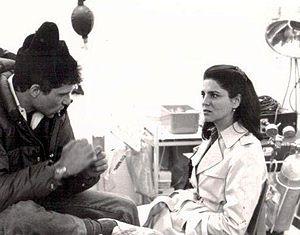
Yona Elian-Keshet est une actrice de théâtre, de cinéma et de télévision israélienne, lauréate du Prix du théâtre israélien pour une production pour la vie. En outre, elle joue souvent le rôle de facilitatrice lors de cérémonies officielles, notamment les cérémonies du Prix Israël et du Jour commémoratif.